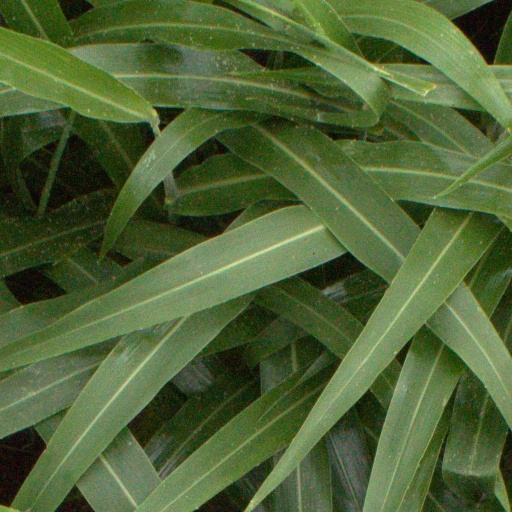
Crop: sorghum